Garden Park, Colorado

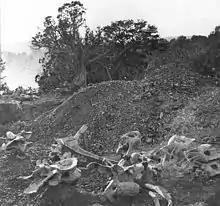
One of the few photographs taken shortly after the discovery of dinosaur bones in the Garden Park area. These bones are of the first "Camarasaurus supremus" skeleton being excavated by Oramel Lucas for E. D. Cope

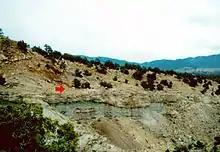
Felch Quarry 1 (Marsh-Felch Quarry) in the Garden Park Paleontological Resource Area. Discovered in 1877, this site produced numerous holotypes of dinosaurs, which were named by O. C. Marsh. Most of the specimens are at the National Museum of Natural History in Washington D.C.

Garden Park was formed by erosion of sedimentary rocks that have been distorted by uplift of the Rocky Mountains. The region is bisected by Four Mile Creek (also called Oil Creek), which has carved a canyon through the Mesozoic and Paleozoic sedimentary rocks. One of these Mesozoic strata is the Morrison Formation, which is exposed within the canyon. However, because the formation contains high amounts of swelling clays, large faulted blocks or slump-blocks of the formation are slowly moving towards the creek. The result is to make it difficult to correlate the various dinosaur quarries because exposures are limited and not continuous.